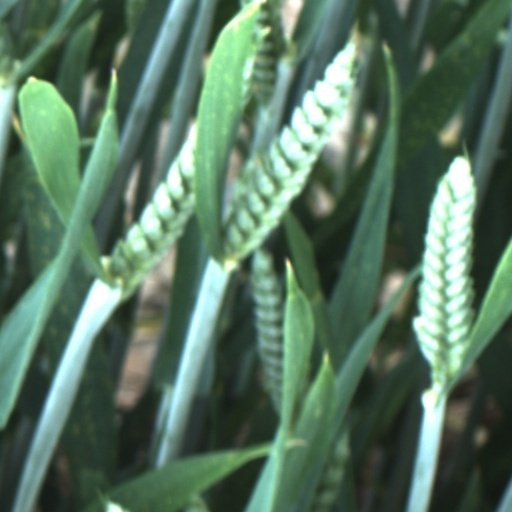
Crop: wheat